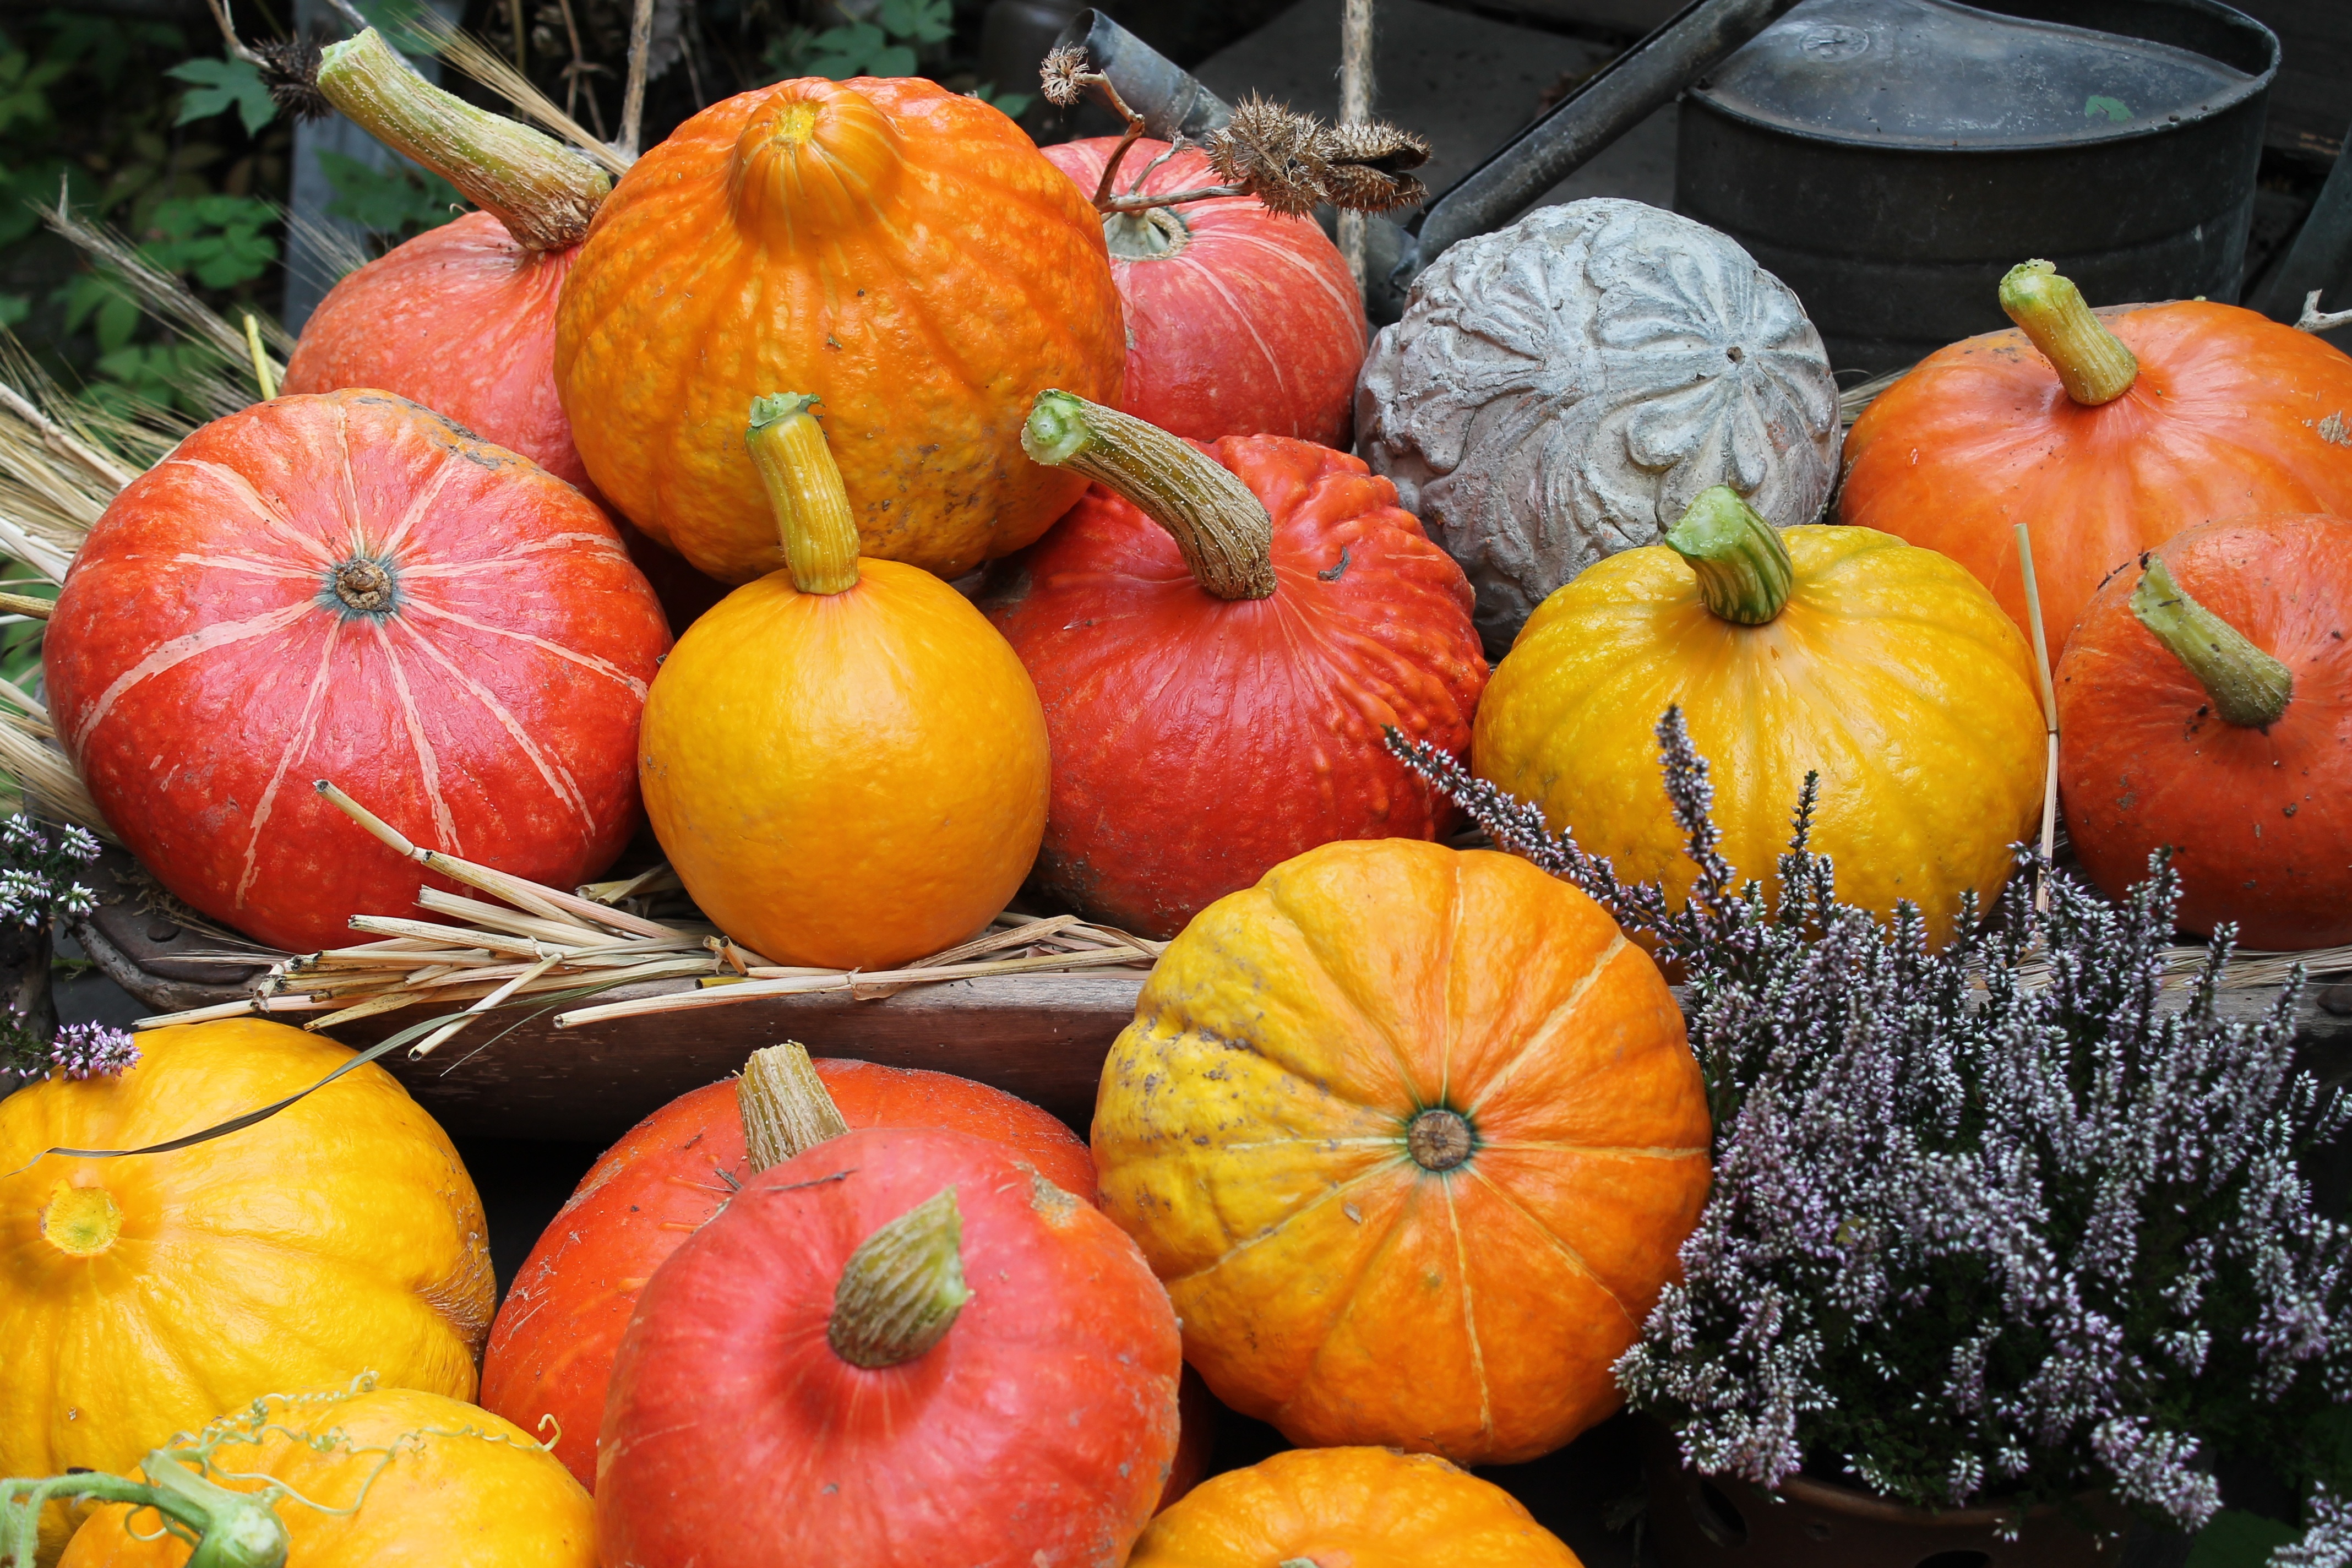
plant, fruit, decoration, orange, food, produce, vegetable, autumn, pumpkin, yellow, garden, gourd, calabaza, october, pumpkins, cucurbita, flowering plant, winter squash, land plant, endsch tz manor